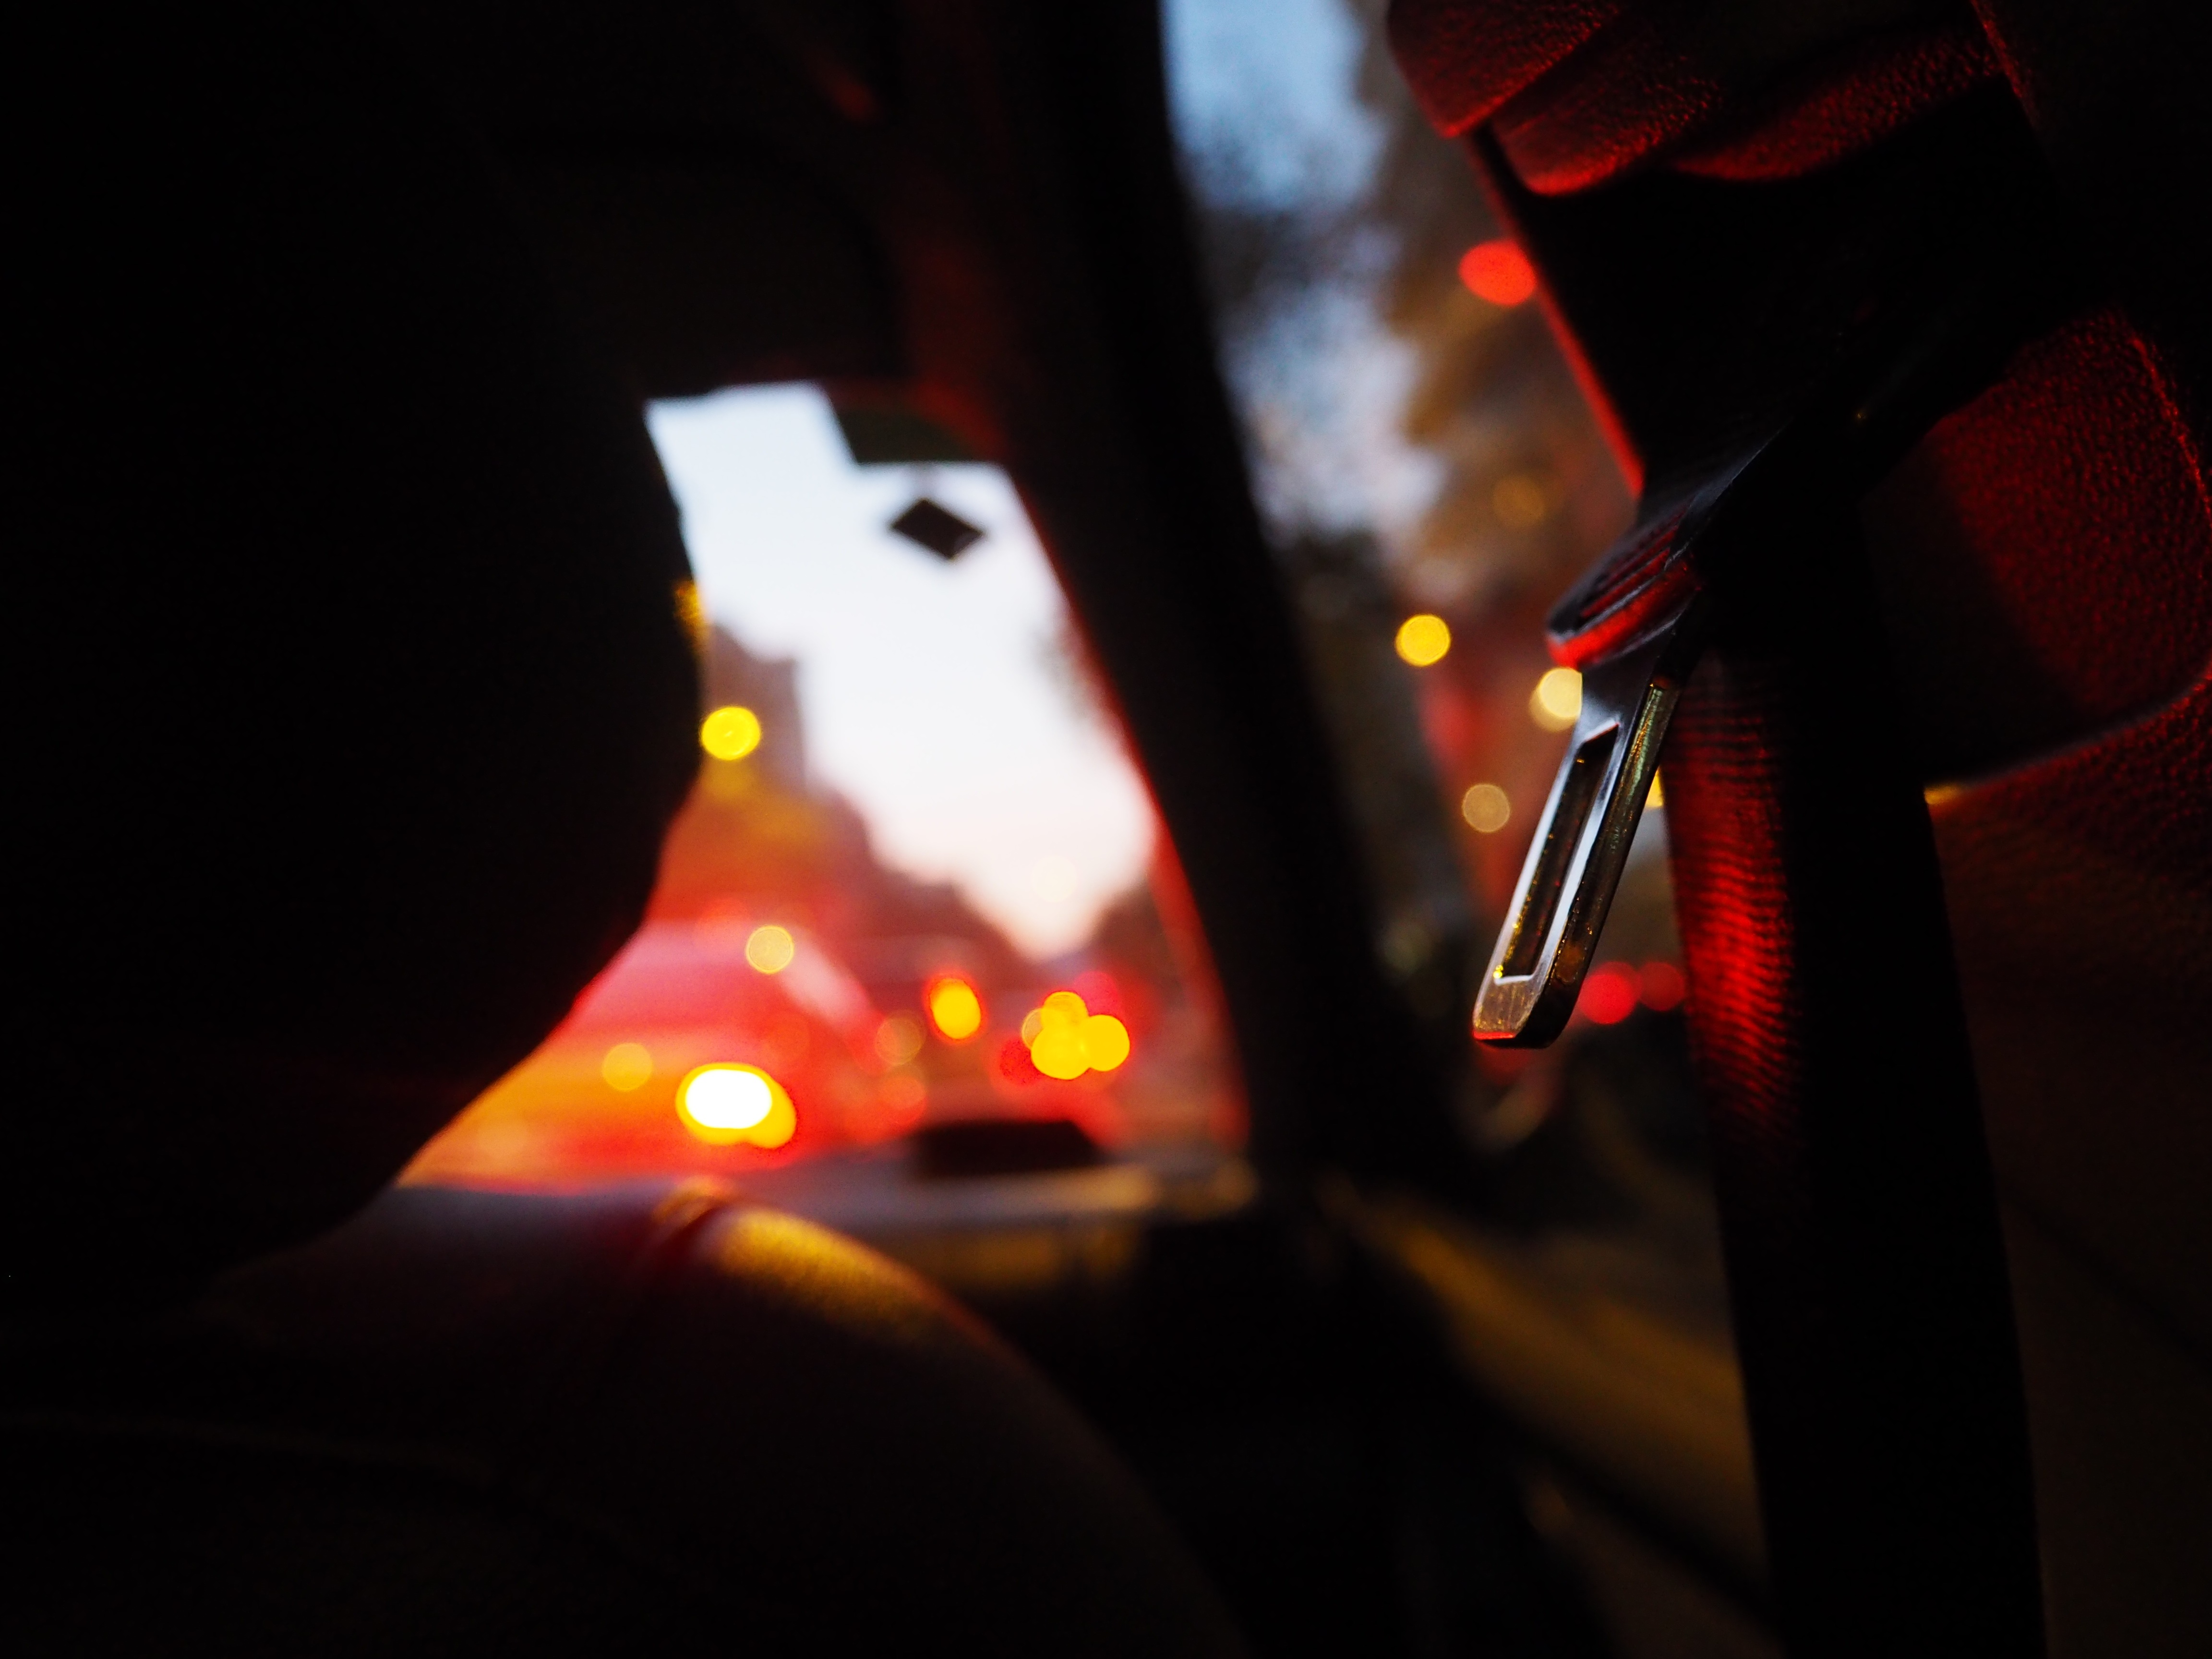
light, night, red, color, darkness, lighting